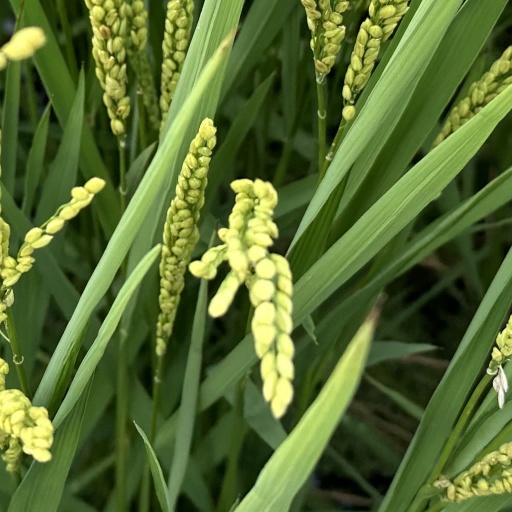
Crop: rice